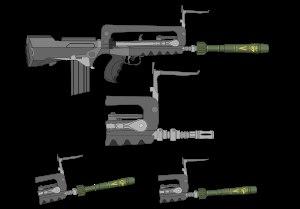
Le FAMAS, désigné comme « fusil d'assaut de 5,56 mm modèle F1 MAS » au sein de l’armée française, est un fusil d'assaut français de calibre 5,56 × 45 mm Otan de type bullpup, initialement fabriqué par la Manufacture d'armes de Saint-Étienne.